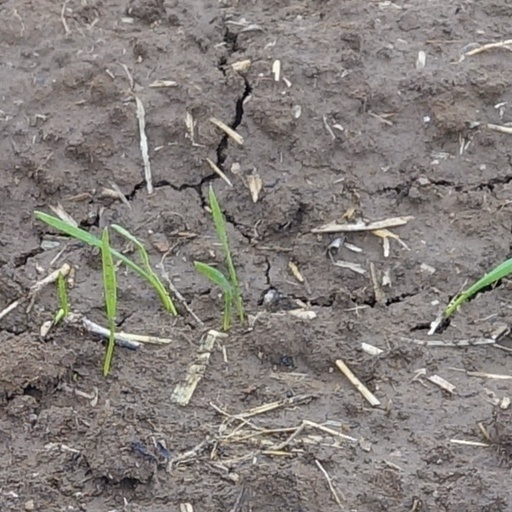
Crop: wheat